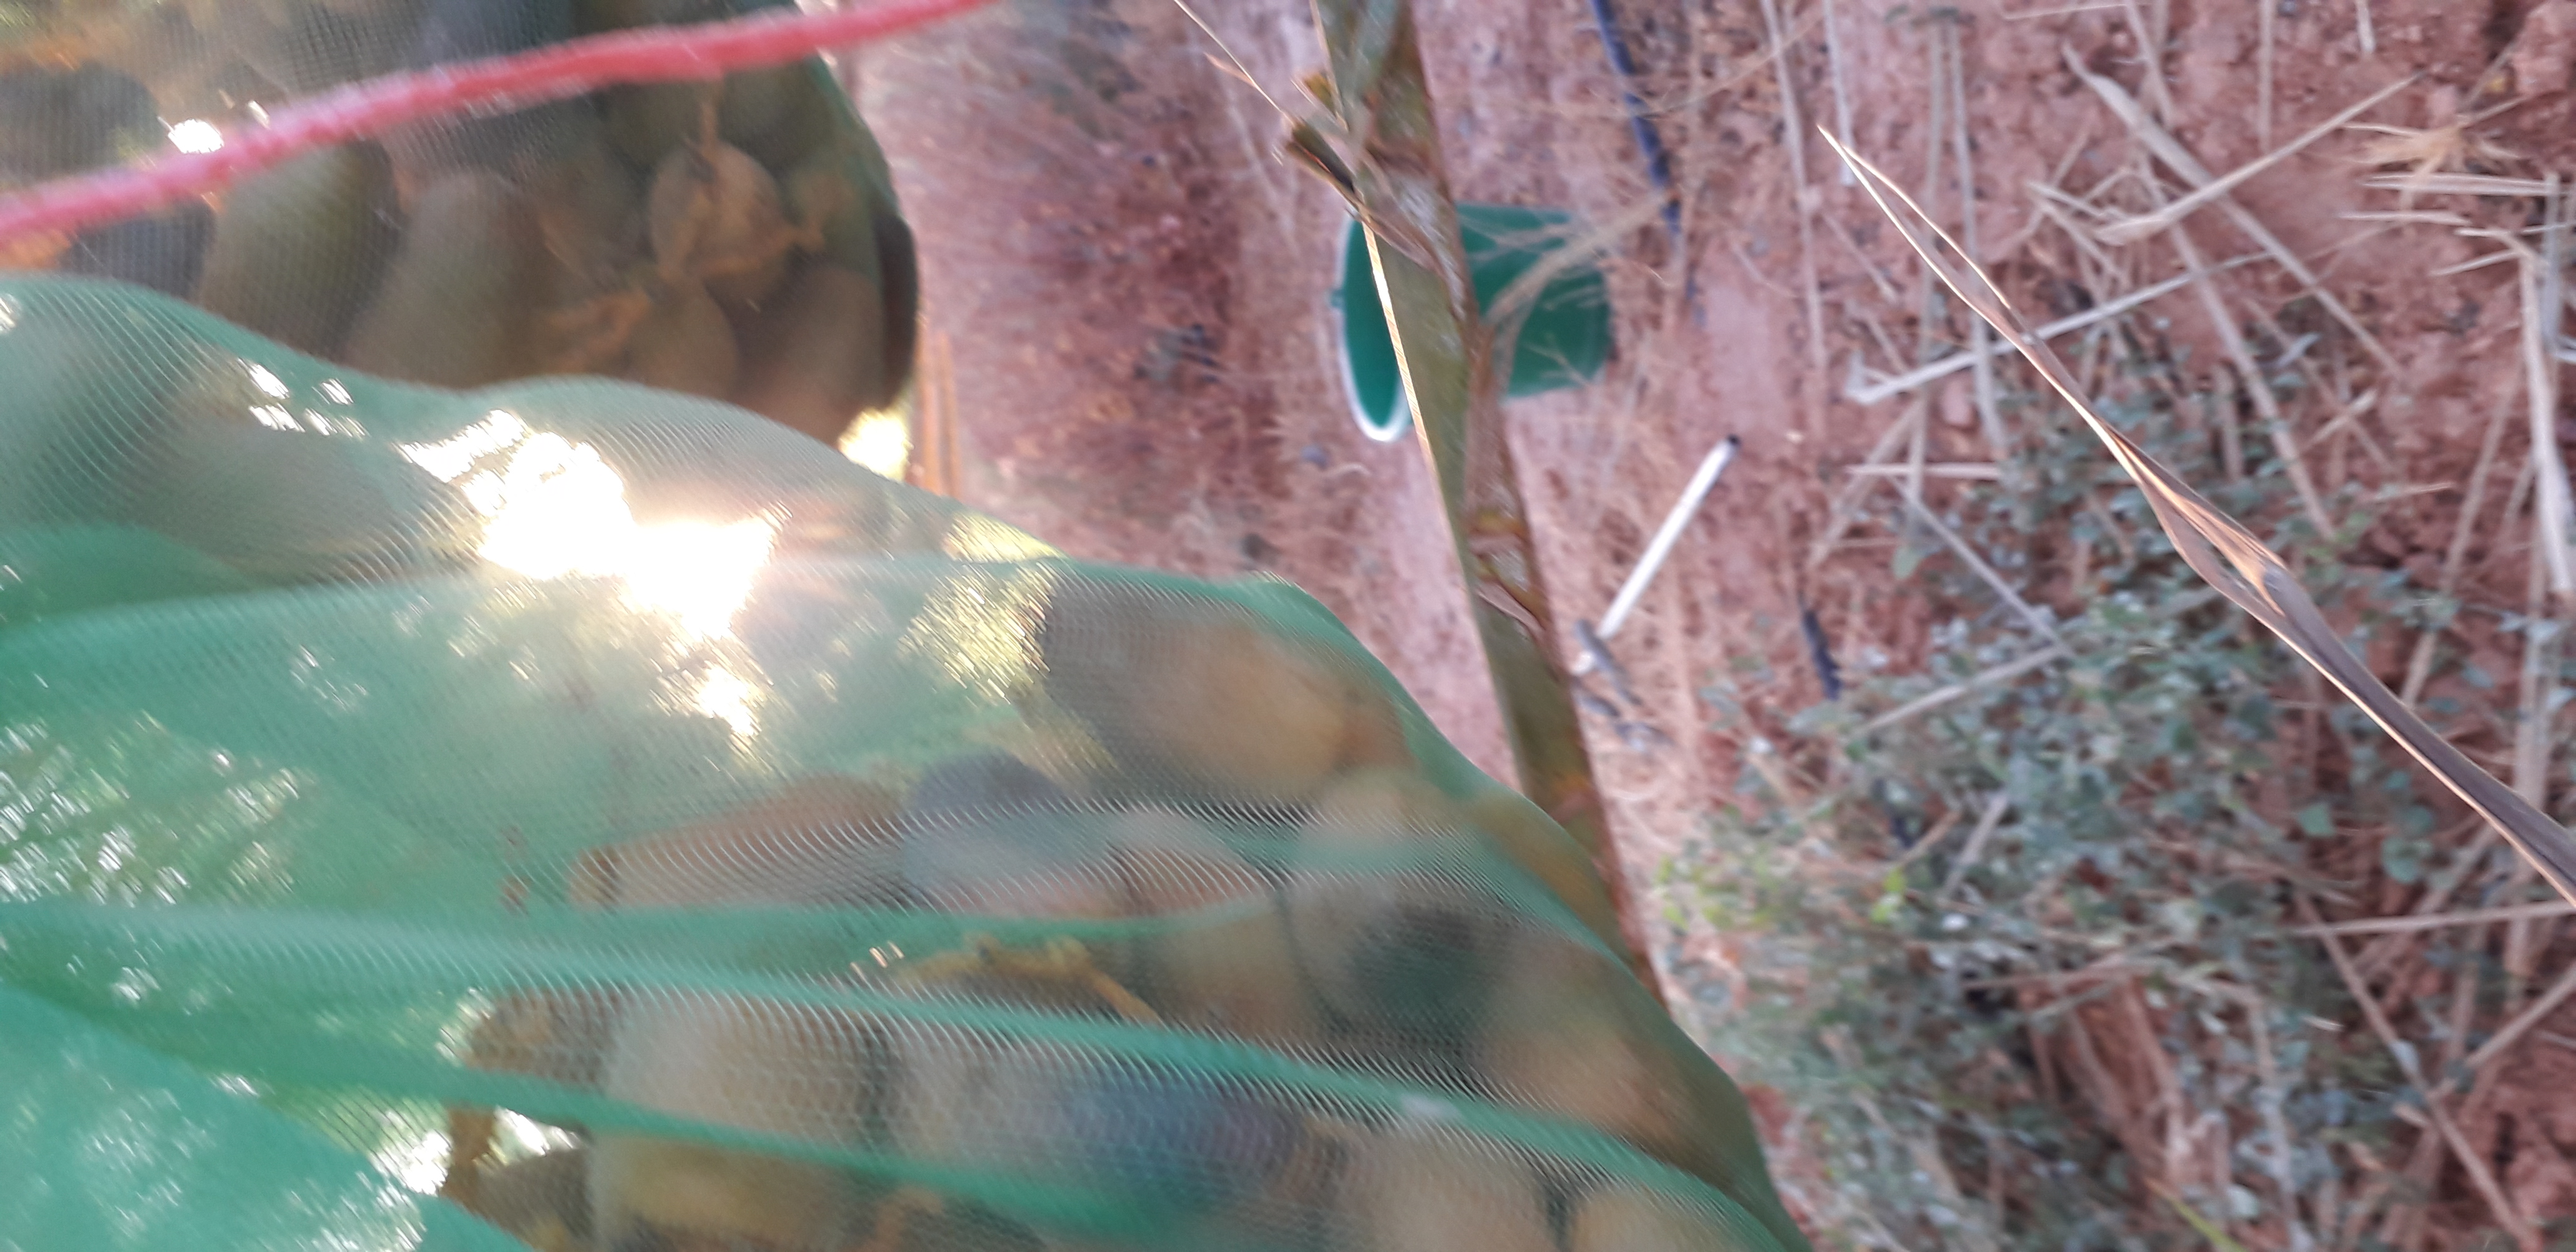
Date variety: Boumajhoul